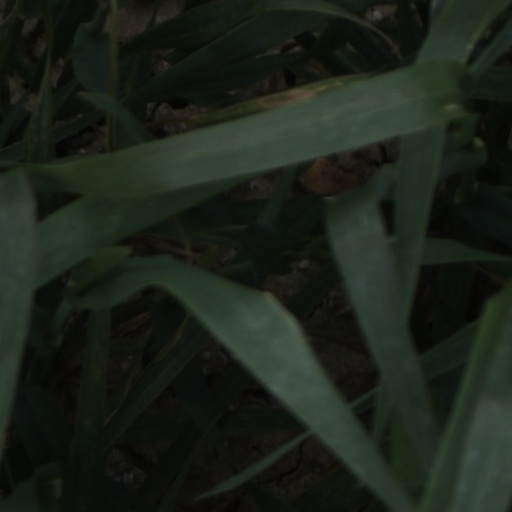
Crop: wheat